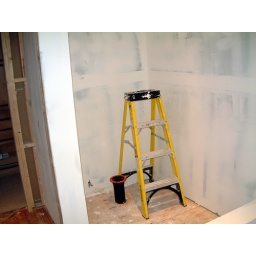
My happy toilet nook got its' second pass of mud up on the walls in the guest bathroom.